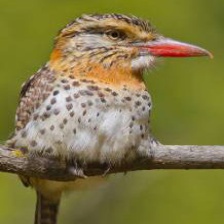
Species: BARRED PUFFBIRD
Scientific name: NYSTALUS RADIATUS